Healthcare reform debate in the United States

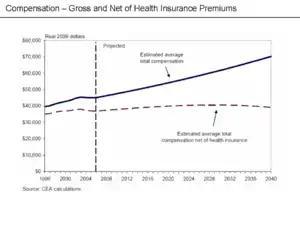
Health insurance premiums paid on behalf of workers are increasingly offsetting compensation.

The United States spends a higher proportion of its GDP on healthcare (19%) than any other country in the world, except for East Timor (Timor-Leste). The number of employers who offer health insurance is declining. Costs for employer-paid health insurance are rising rapidly: since 2001, premiums for family coverage have increased 78%, while wages have risen 19% and prices have risen 17%, according to a 2007 study by the Kaiser Family Foundation.